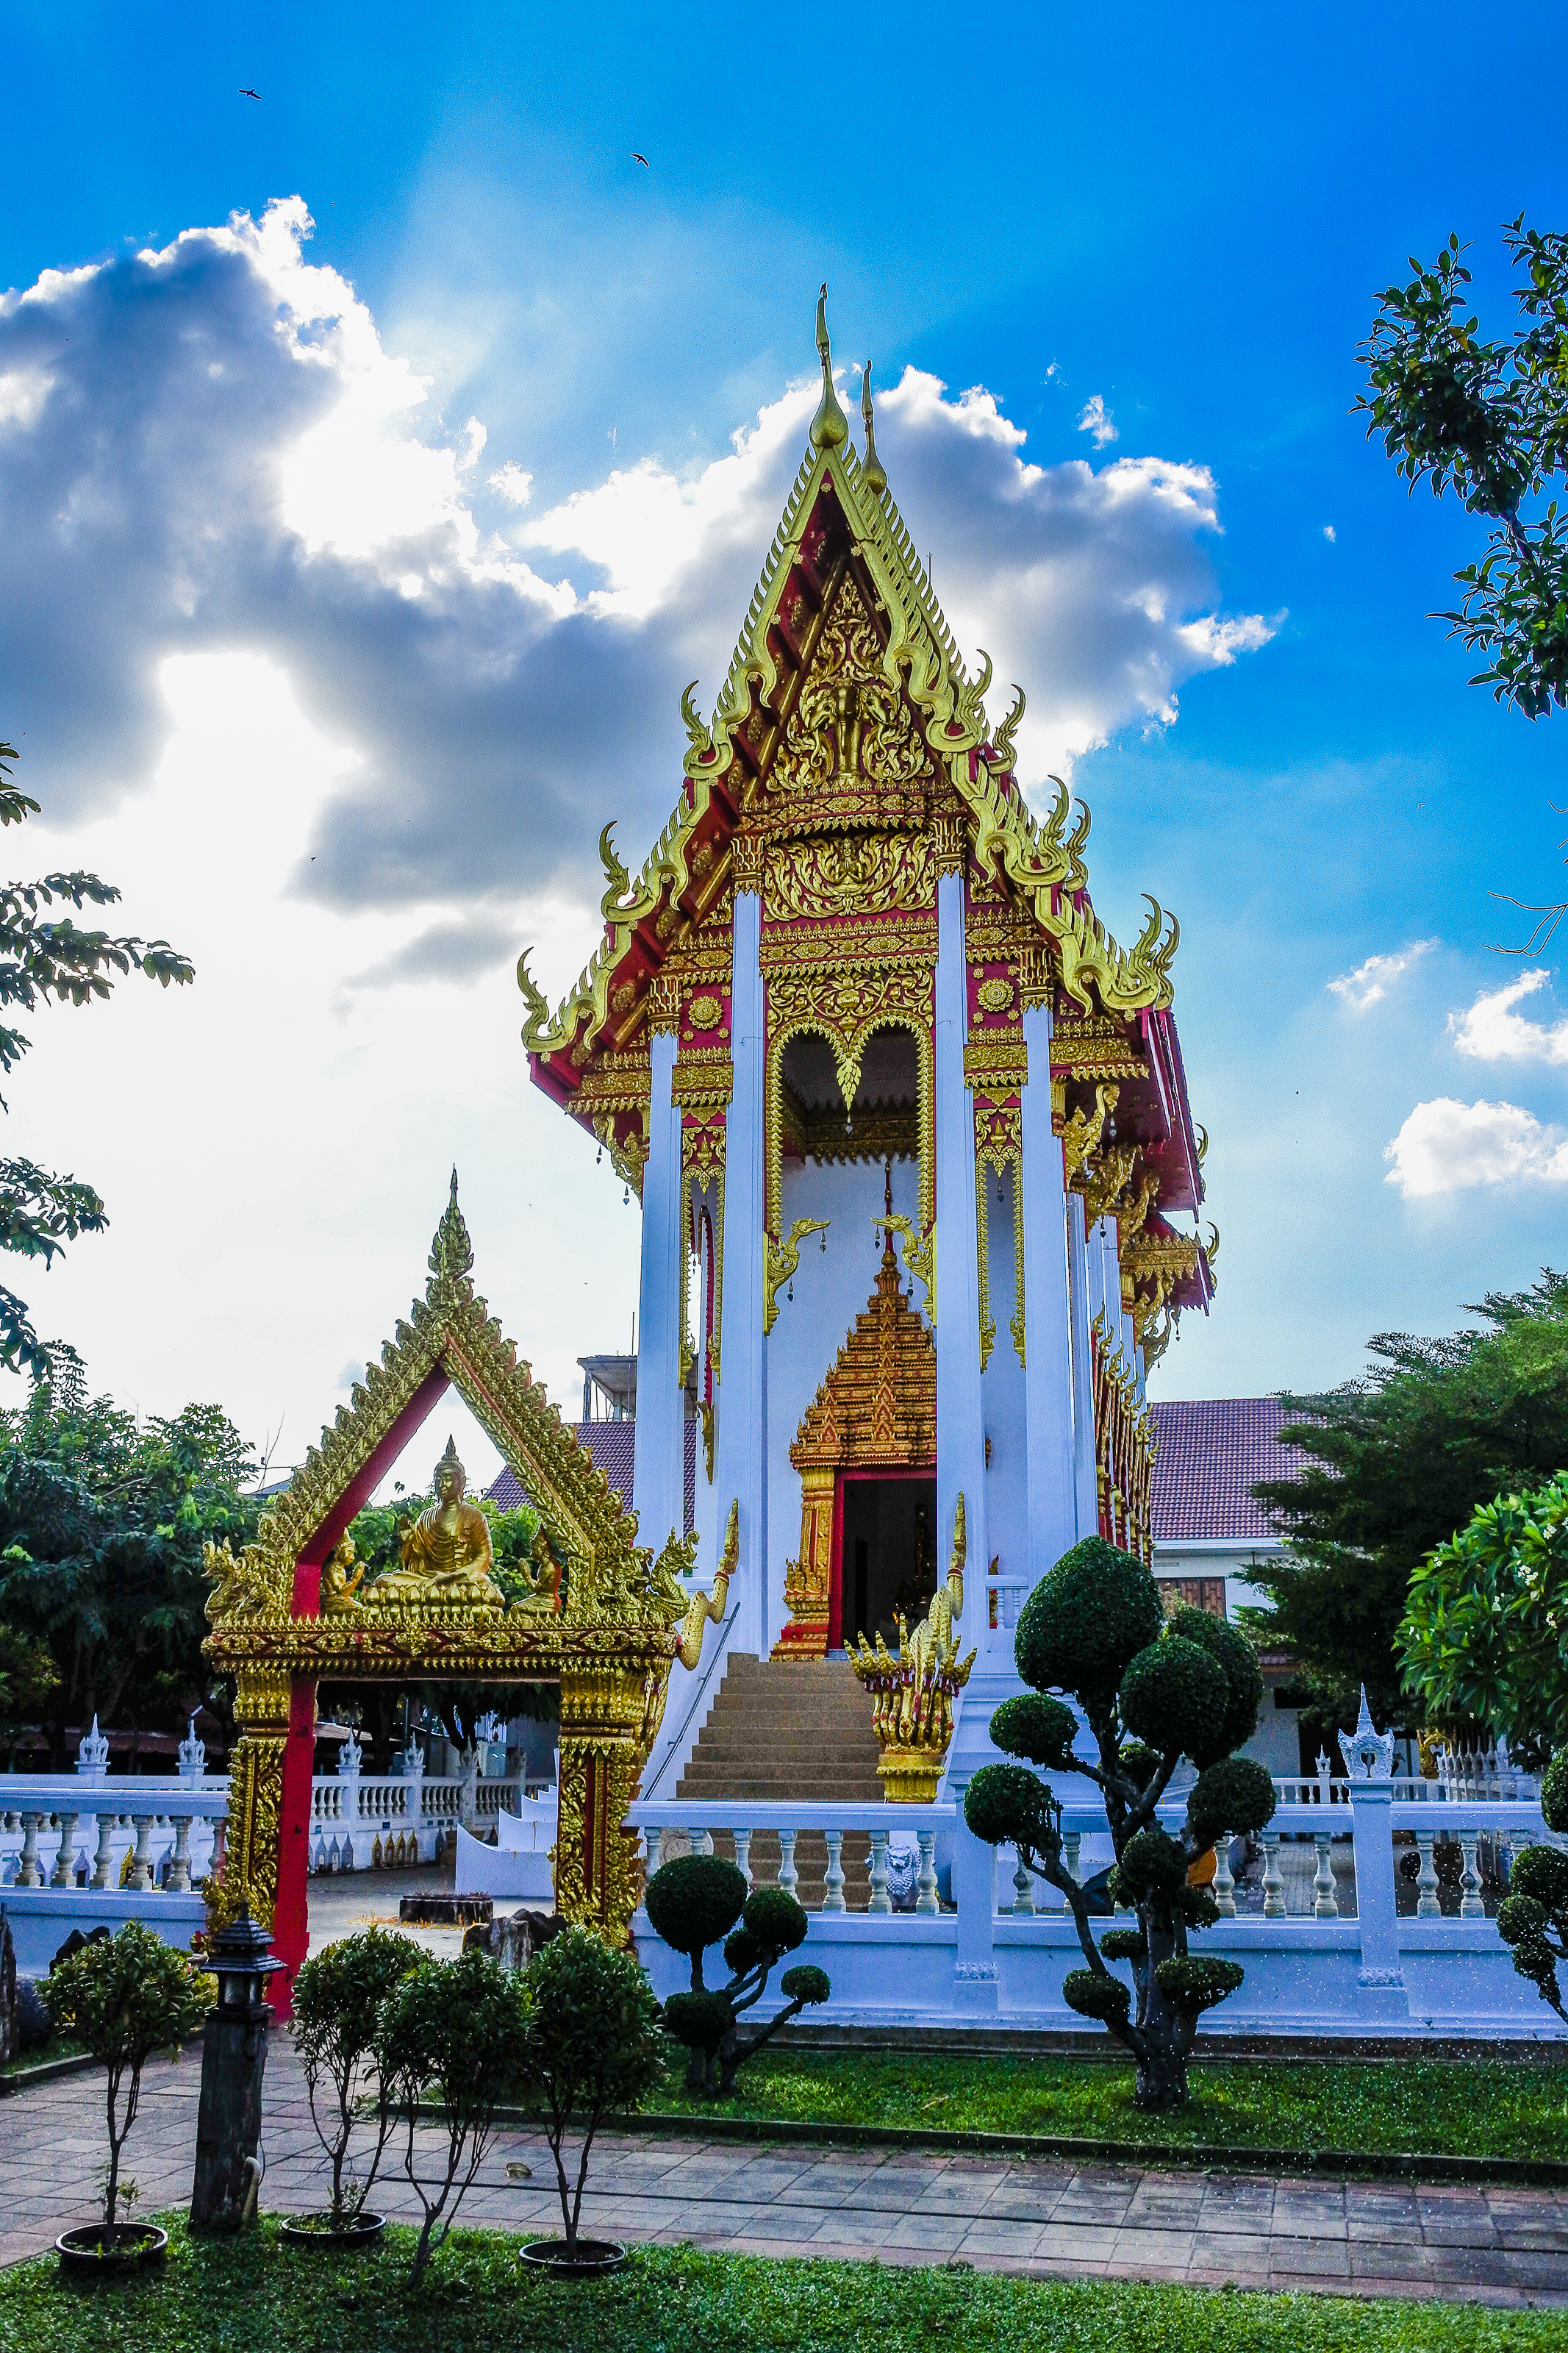
big, cobra, king of nagas, view, biggest, buddha, golden, religions, thailand snakes, serpent, landmark, sky, payanak, statue, thai, ancient, goldbuddha, traditional, background, style, worship, homage, religious, snake, believe, buddha with naga, life, gold, head, naga thai, design, buddhaimage, belief, architecture, art, famous, green, wallpaper, sculpture, wat, buddhism, places, blue, culture, buddhist, temple, garden, travel, naga, place of worship, building, shrine, cloud, tree, tourism, facade, tourist attraction, plant, historic site, leisure, house, steeple, world